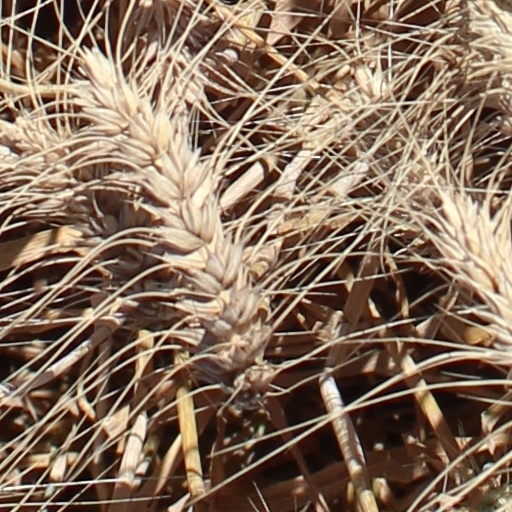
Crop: wheat